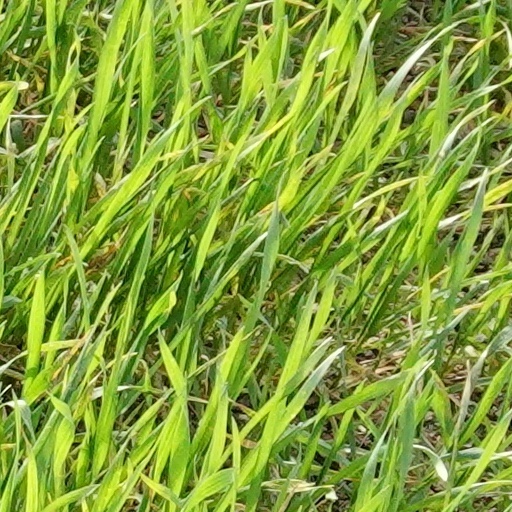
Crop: wheat